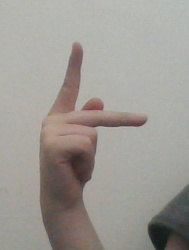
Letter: dha